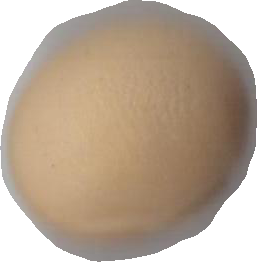
Variety: Dega